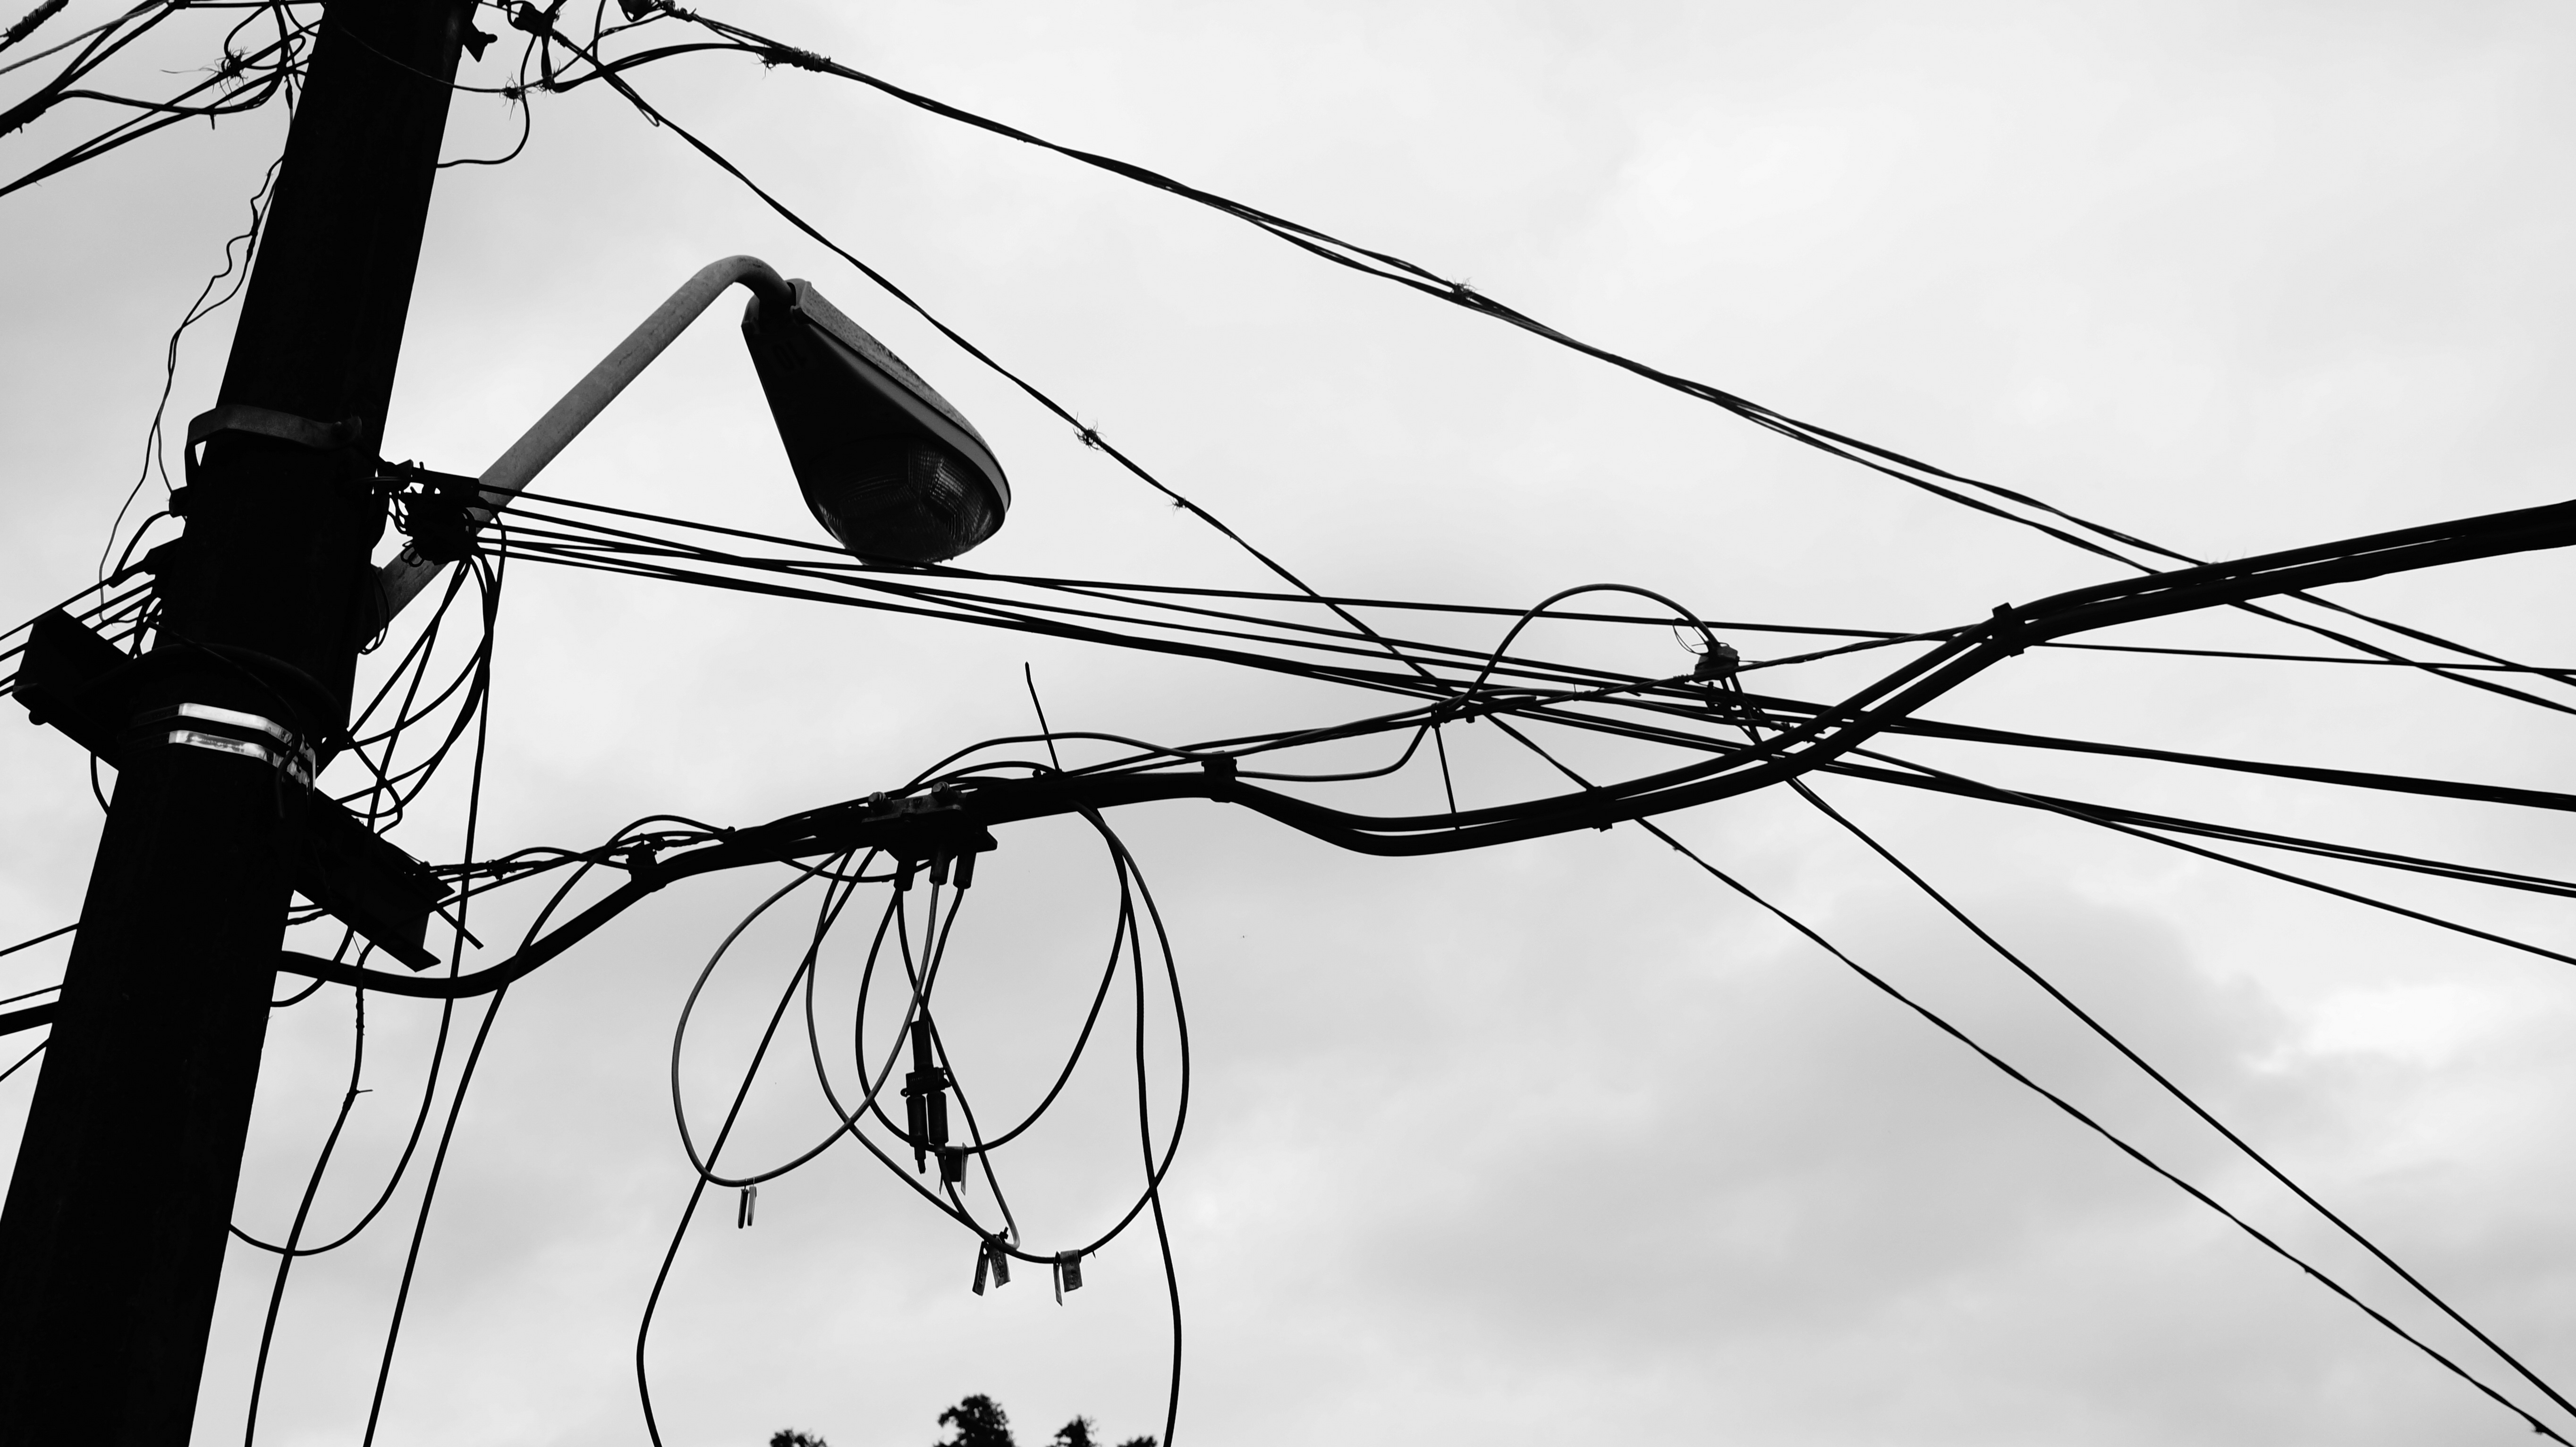
urban, black, black and white, electricity, sky, monochrome photography, wire, electrical supply, overhead power line, structure, monochrome, line, tree, public utility, design, branch, pattern, angle, energy, symmetry